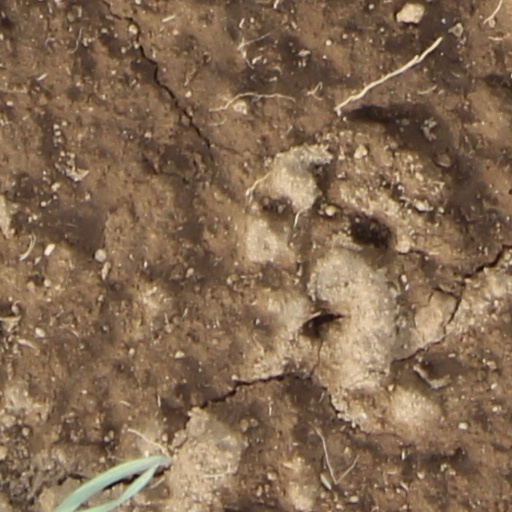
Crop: wheat